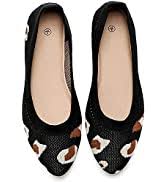
Label: Ballet Flat